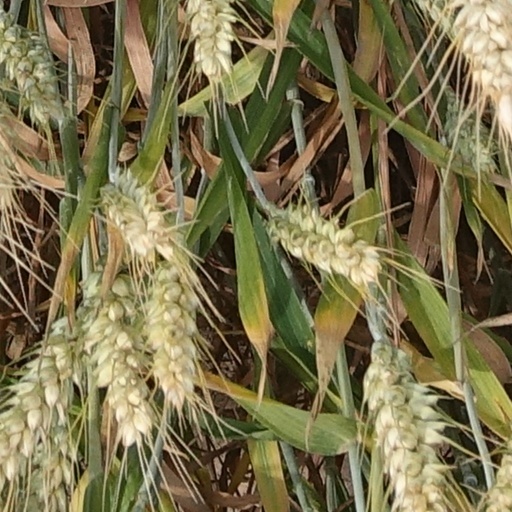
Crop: wheat